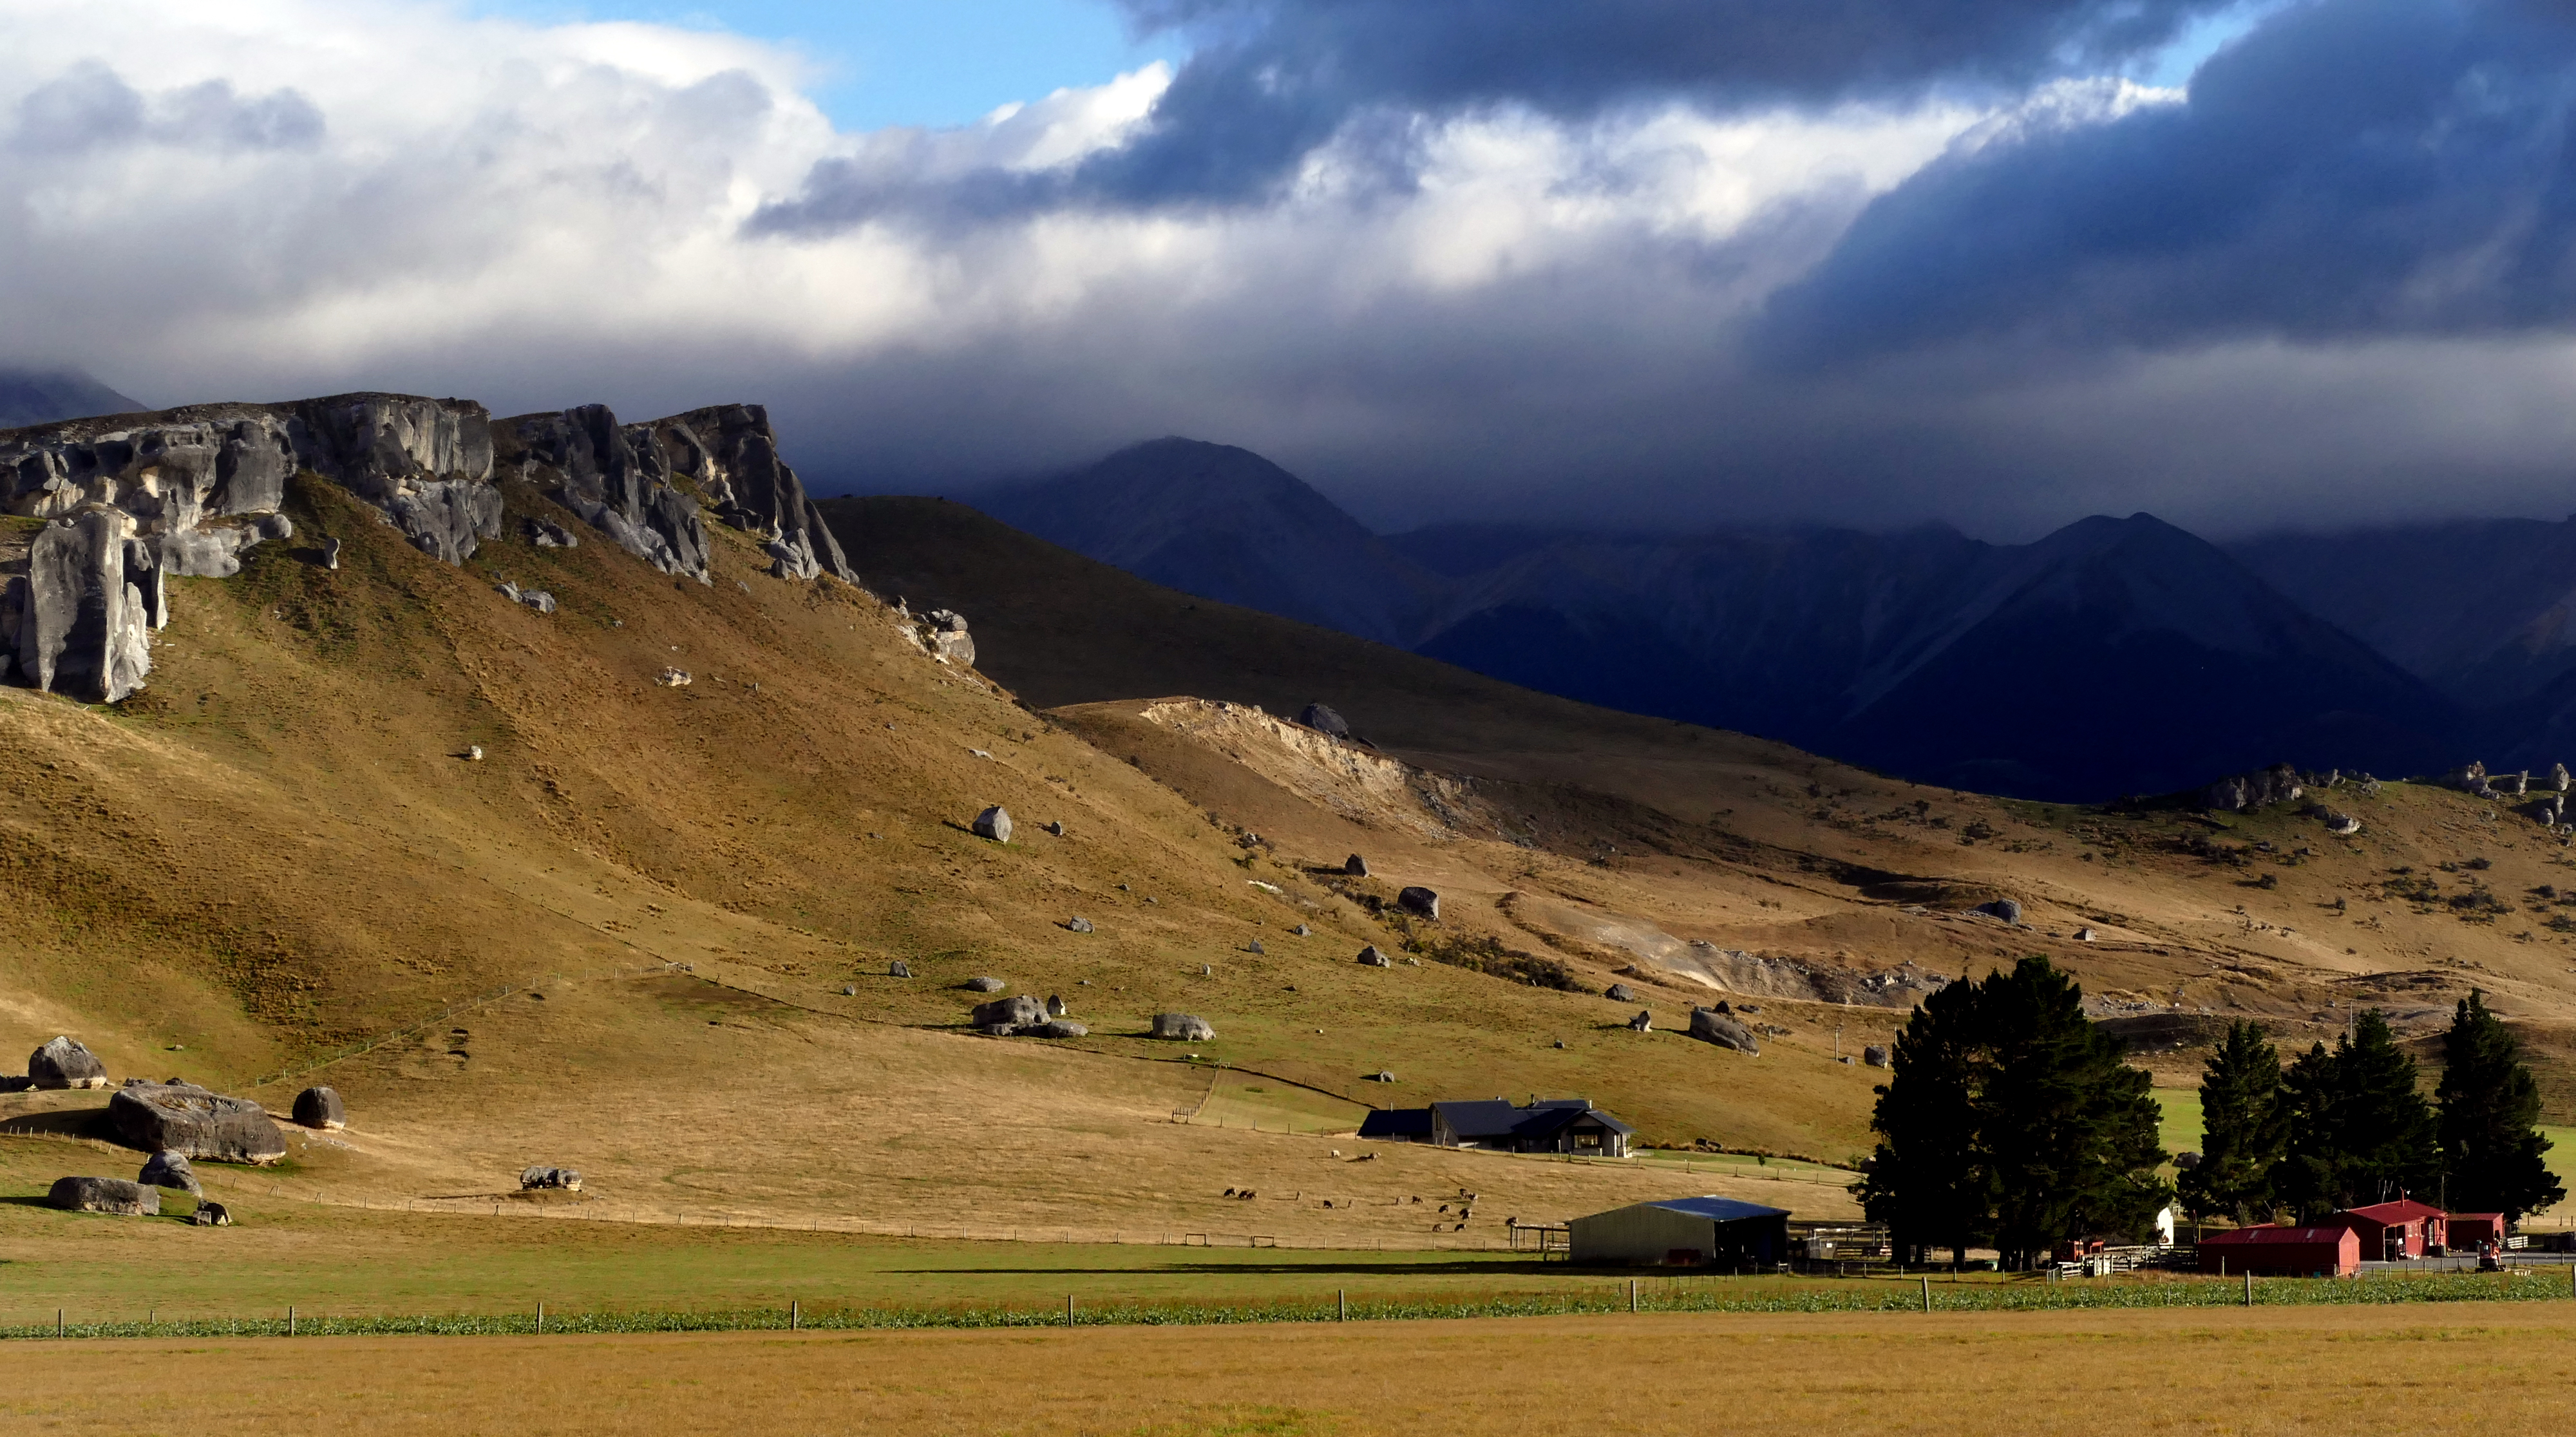
landscape, nature, mountain, cloud, hill, valley, mountain range, rural, alps, plateau, lumixfz1000, rural area, landform, geographical feature, mountainous landforms